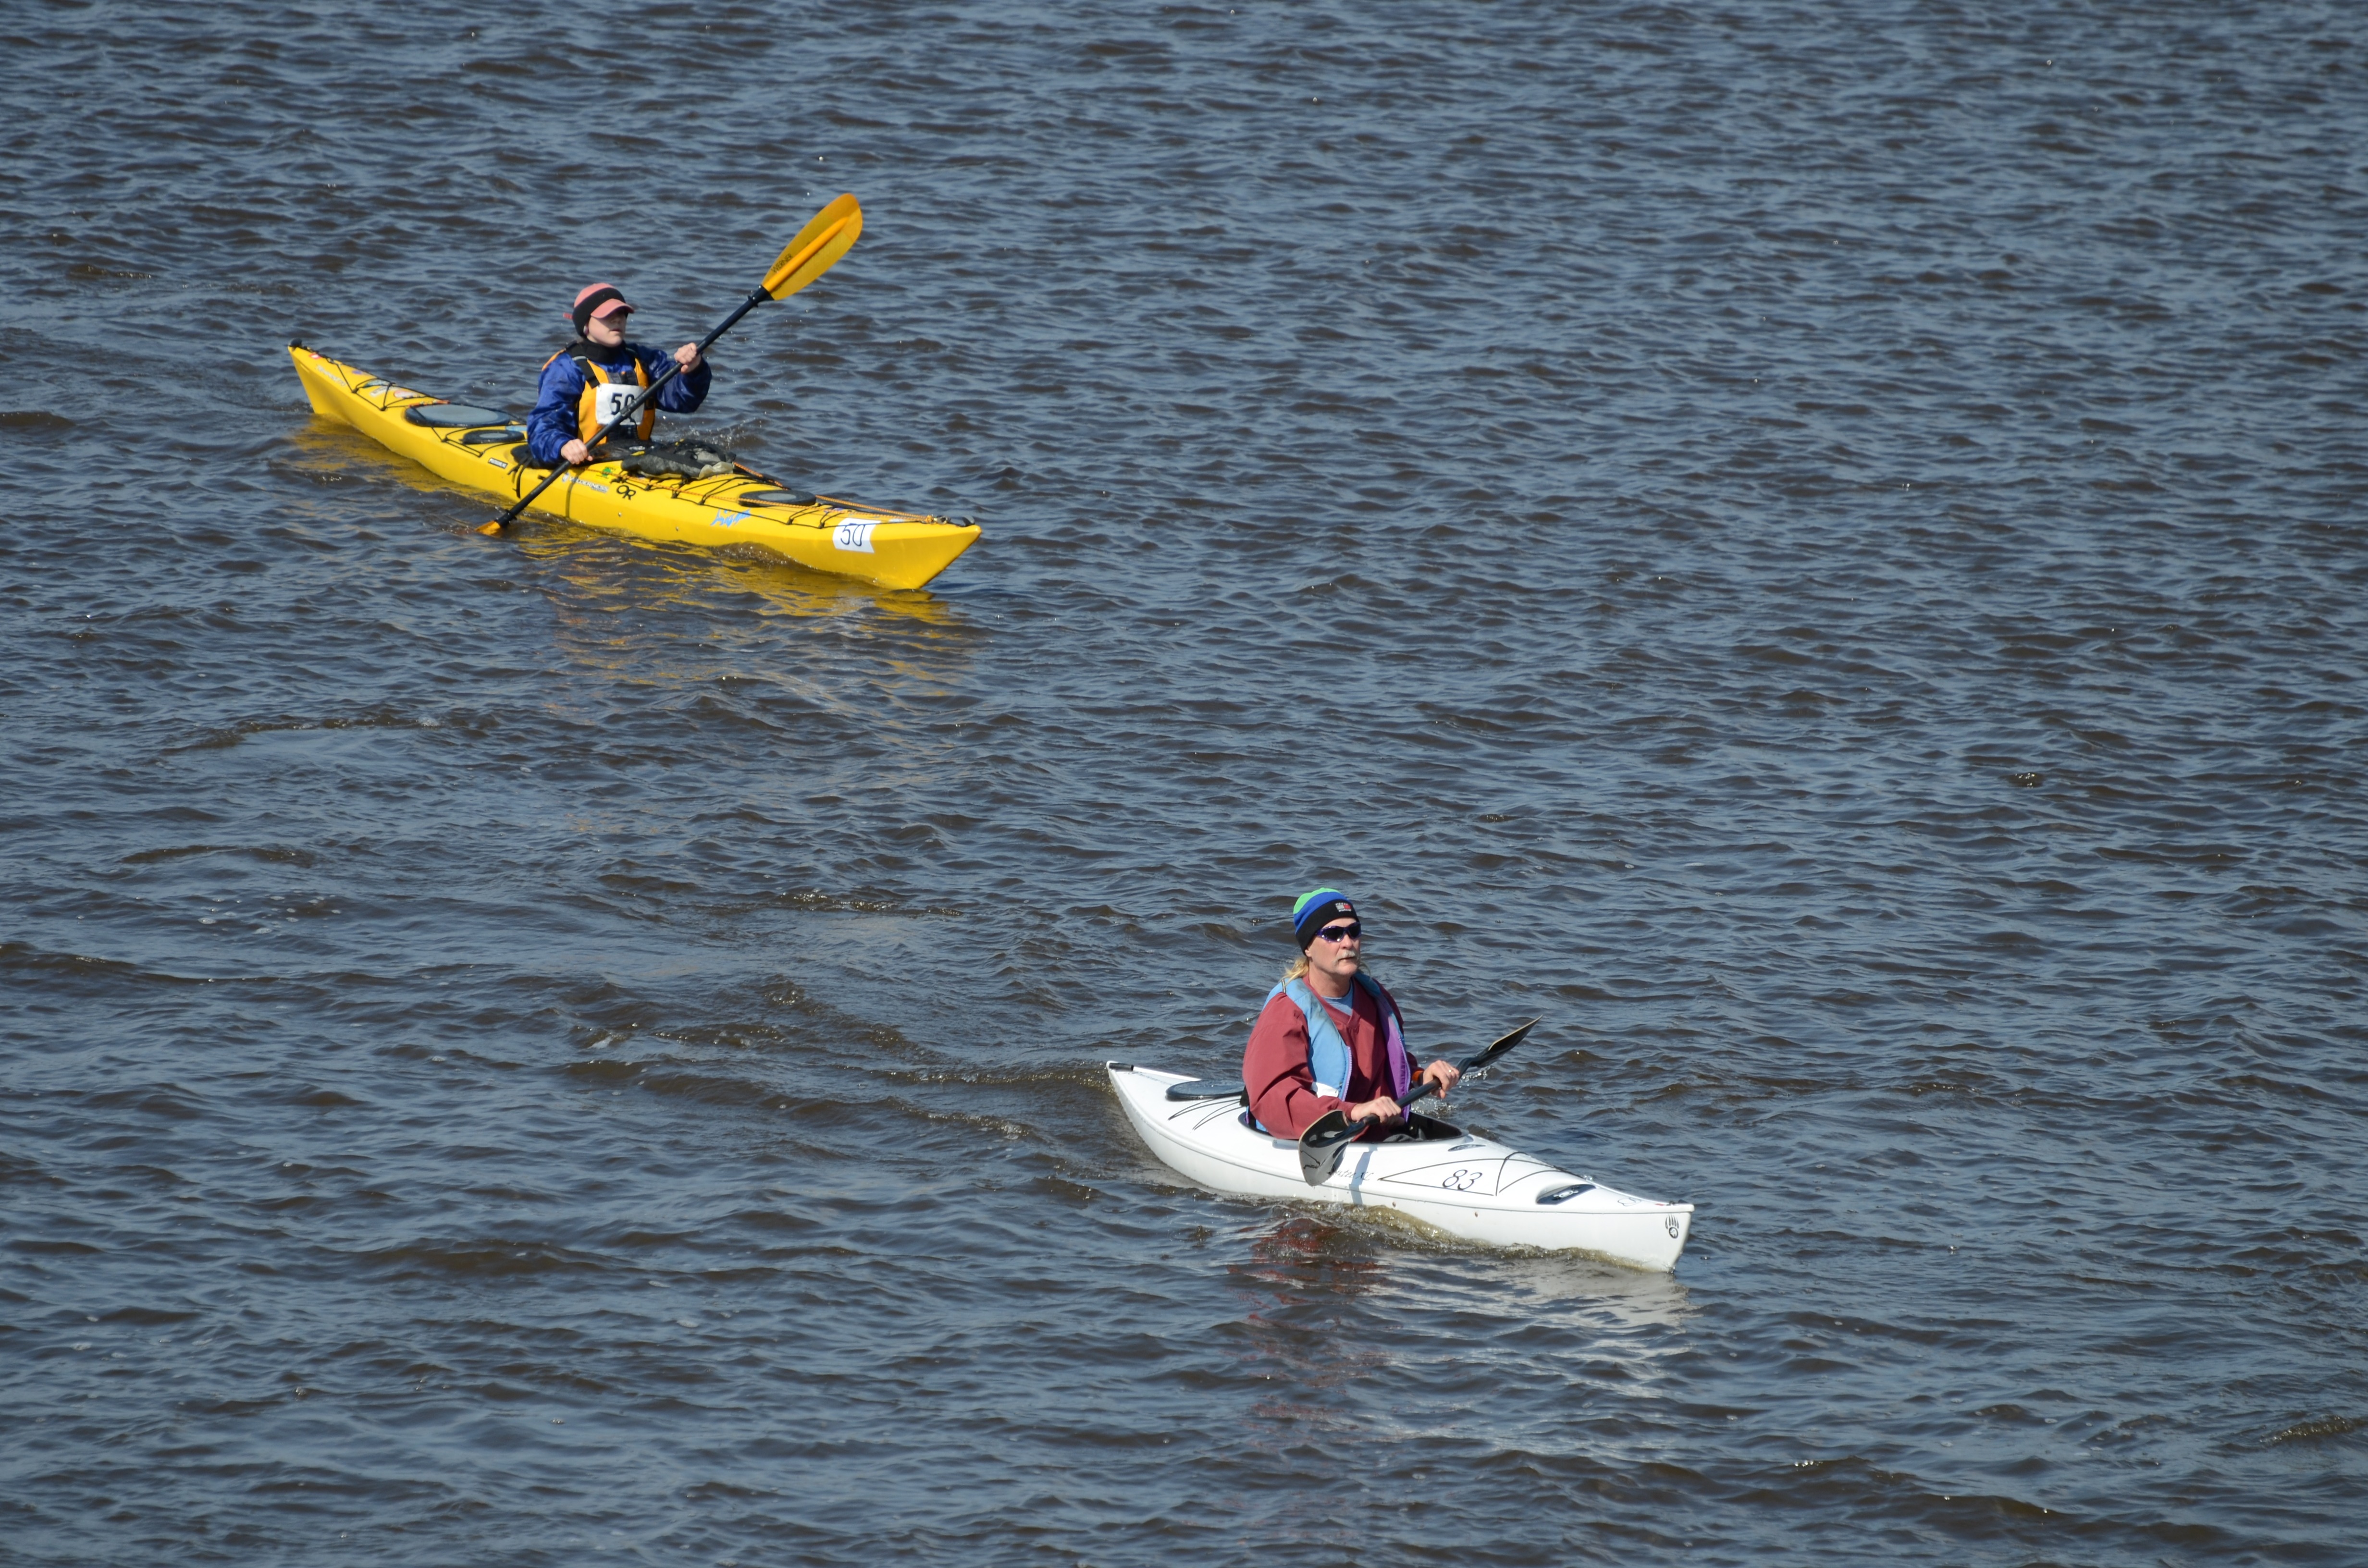
sea, water, sport, boat, adventure, wet, river, canoe, recreation, paddle, vehicle, extreme sport, leisure, kayak, activity, sports equipment, outdoors, sports, boating, kayaking, watercraft, active, voyage, raft, canoeing, recreational, rafting, sea kayak, watercraft rowing, canoe sprint